Edgerton (neighborhood)

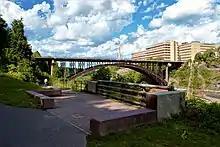

In addition to these public parks, Edgerton is also home to two newer, semi-public parks. In the early 2000s, a group of volunteers transformed the trash-filled lot next to the Dewey Avenue post office into the Garden of Peace & Life, which features a mural titled "In the Garden" that depicts landmarks in Edgerton and neighboring Maplewood. The Gateway, a pocket park located at the corner of Dewey and Ravine Avenues in the northwest section of the neighborhood, is a once-vacant lot filled with trees, shrubs, perennials, boulder seats, and a lending library kiosk; established in 2013, government officials abandoned plans to take formal stewardship of the park, which now sits unmaintained. Other notable non-park green spaces include a two-acre meadow on Kay Terrace and the Old Erie Canal Bed, a seven-acre field that runs along the western edge of the neighborhood.